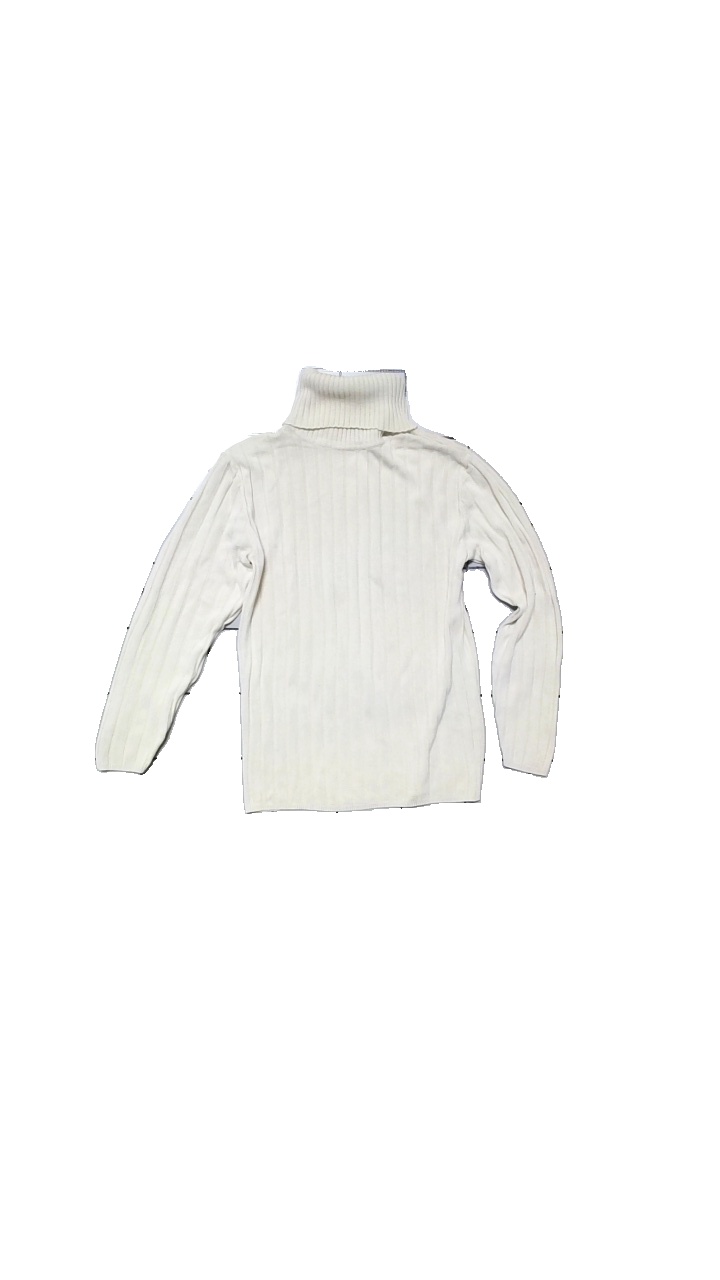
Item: Sweater (Ladies)
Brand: Betty Barkley
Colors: White
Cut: Regular, Turtle neck, Tight
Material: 100% silk
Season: All
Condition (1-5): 3
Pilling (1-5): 2
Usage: Reuse
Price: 50-100